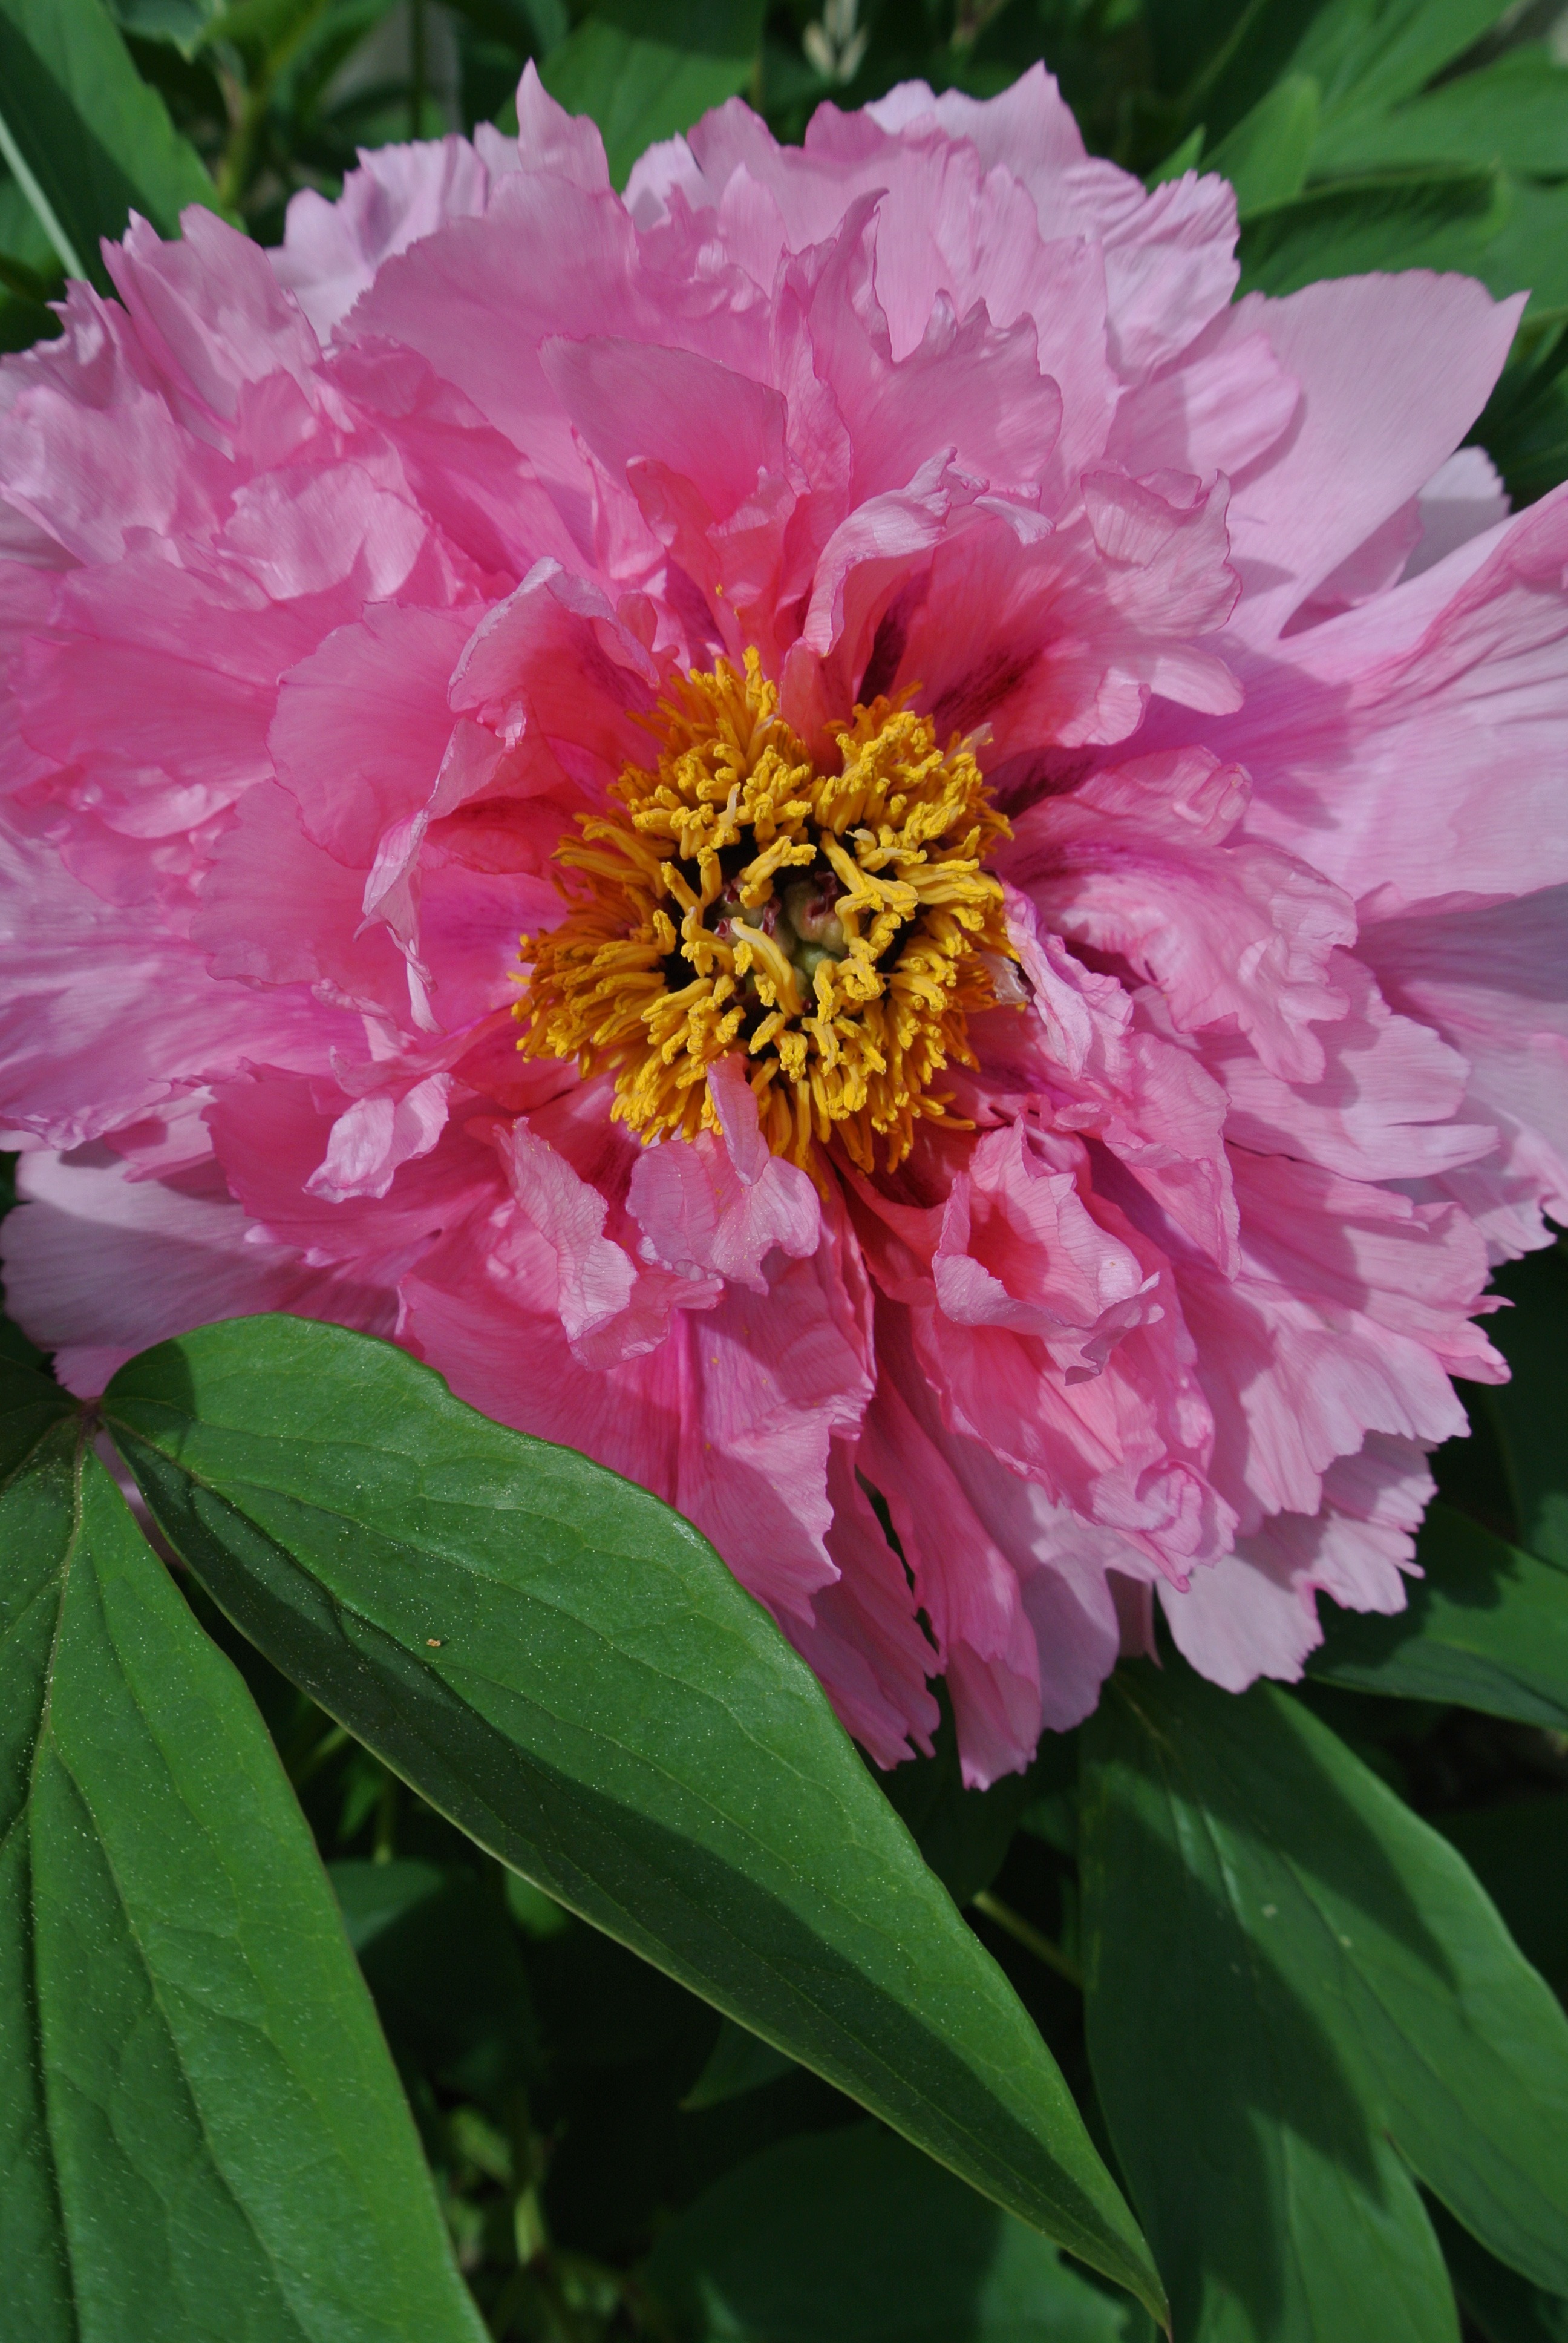
plant, flower, petal, spring, flora, peony, pink flower, flowering plant, daisy family, land plant